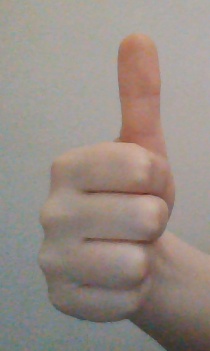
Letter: aleff